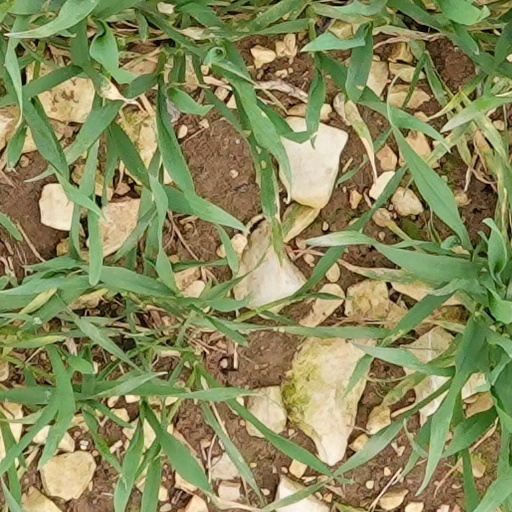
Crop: wheat